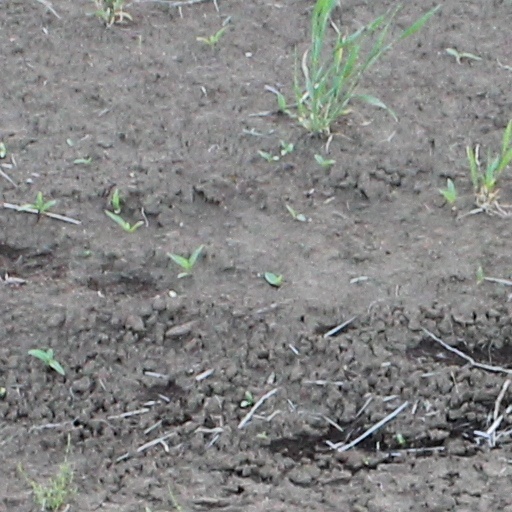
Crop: wheat